Lyttelton railway station

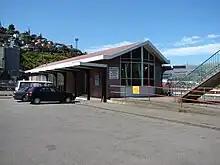
Lyttelton station building.

The Chief Civil Engineer wrote to the District Engineer on 5 July 1957 to inform him that Lyttelton was next in line for a station upgrade. A survey of the existing building was requested so that Working Estimates for the project could be prepared. After considering the many faults in the building highlighted by that survey, the Chief Civil Engineer confirmed in writing to the District Engineer on 12 February 1959 that it had been decided to replace the station building rather than try to renovate it. He therefore requested that the requirements of the staff based at Lyttelton be determined, and that plans be prepared for a suitable new structure.